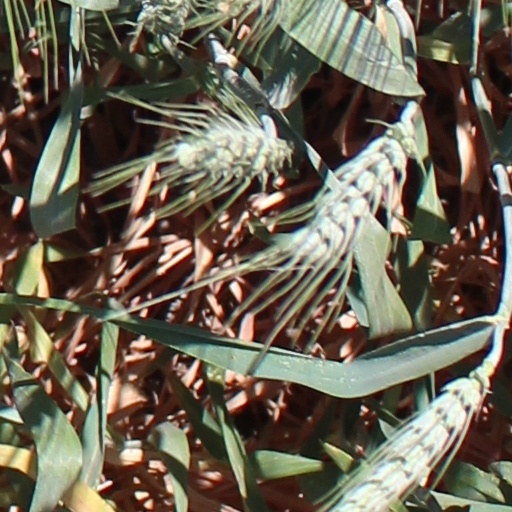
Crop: wheat